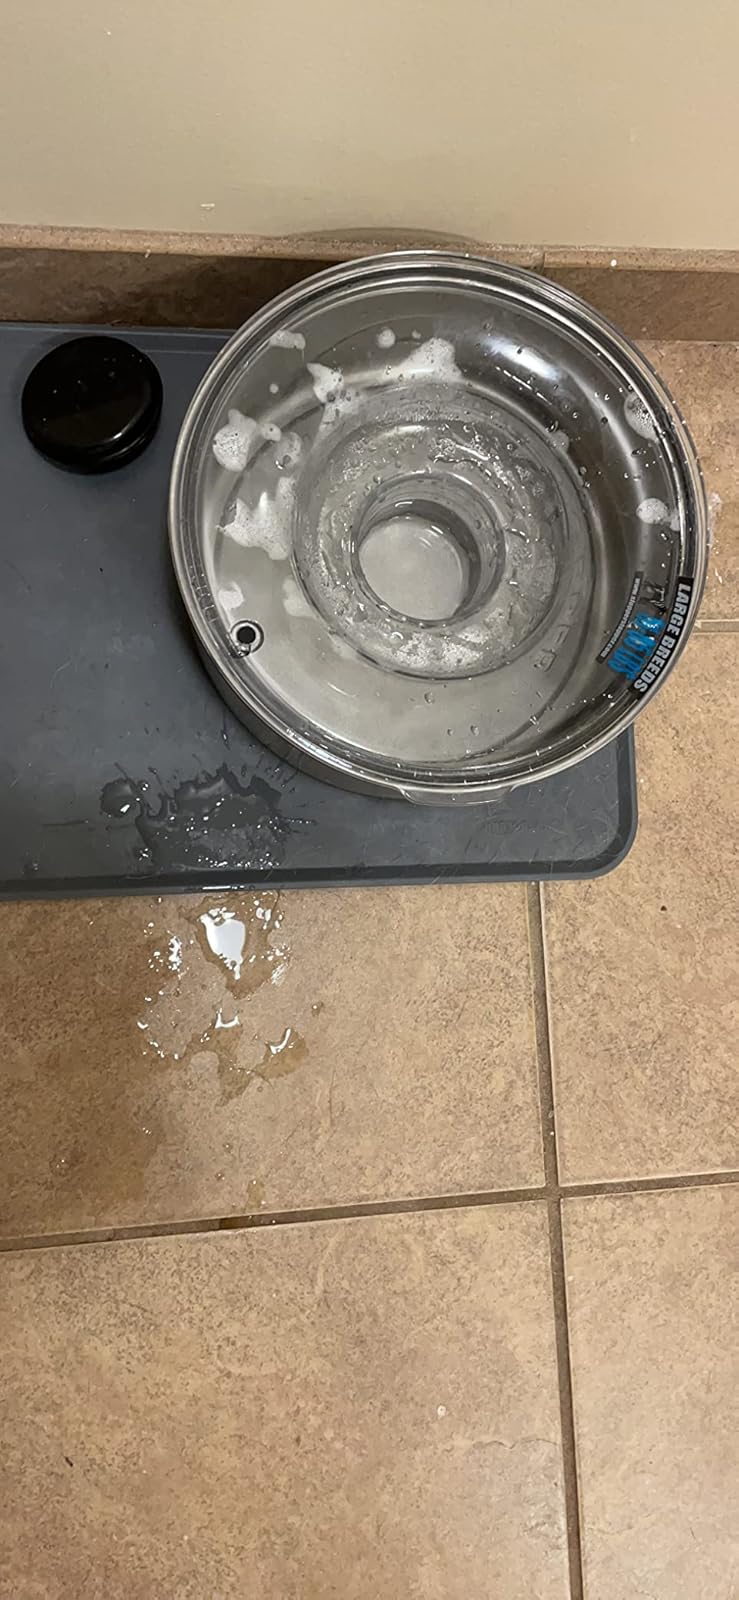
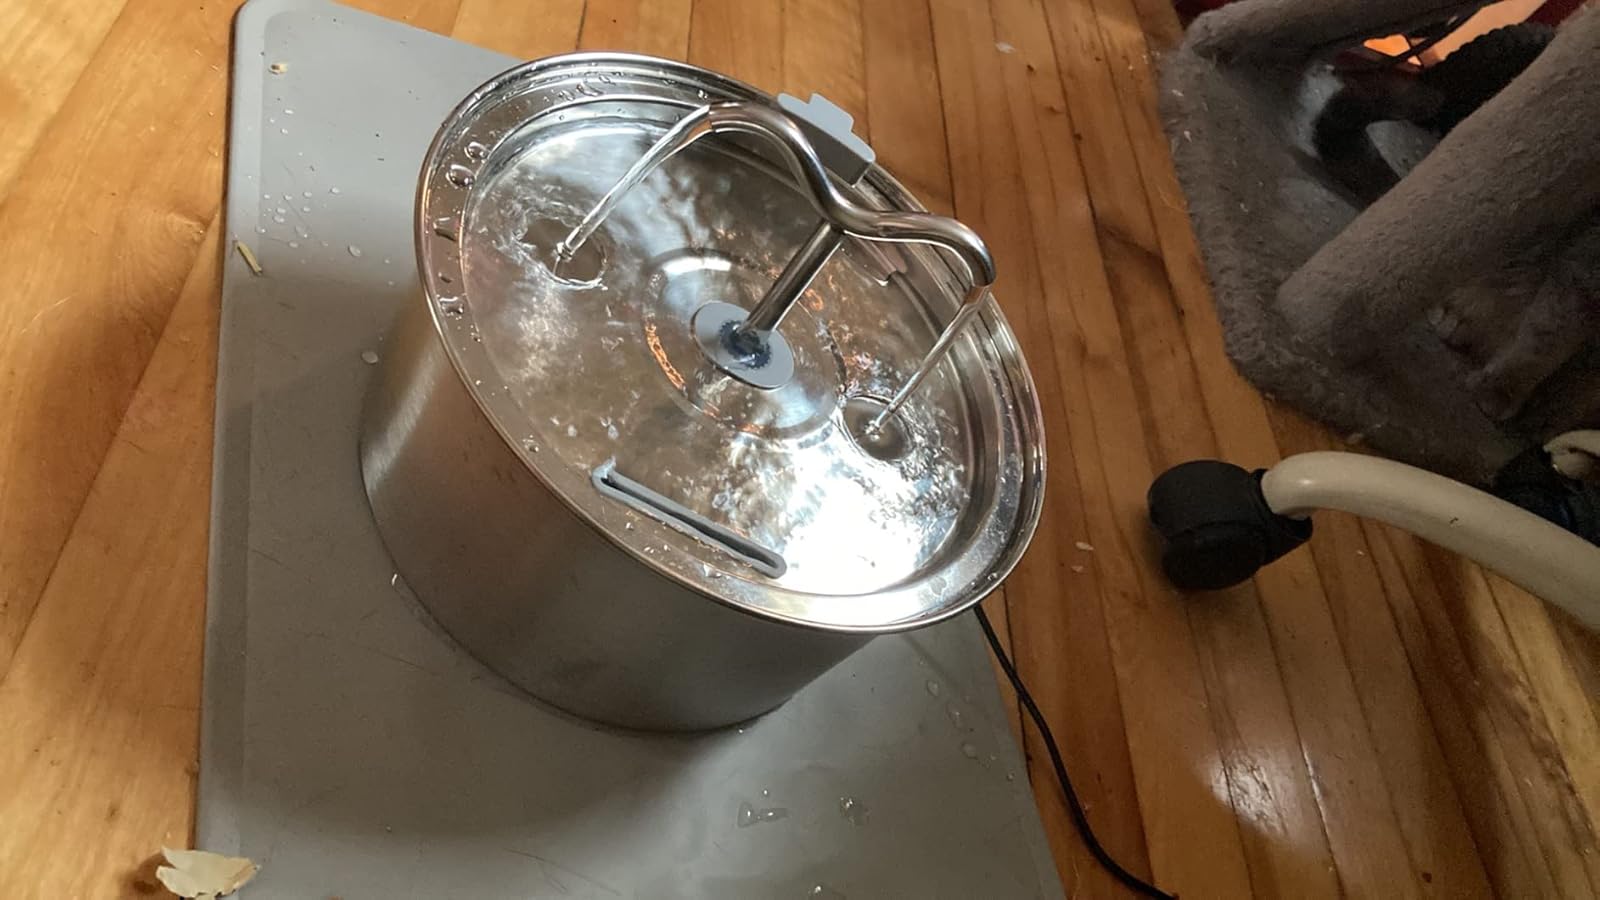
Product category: items_bowl
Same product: no